TyeA protein domain

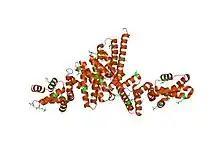
complex structure of y.pestis virulence factors yopn and tyea

In molecular biology, the protein domain TyeA is short for Translocation of Yops into eukaryotic cells A. It controls the release of Yersinia outer proteins (Yops) which help "Yersinia" evade the immune system. More specifically, it interacts with the bacterial protein YopN via hydrophobic residues located on the helices.